Ragione di adoprar sicuramente l'Arme, si da offesa come da difesa

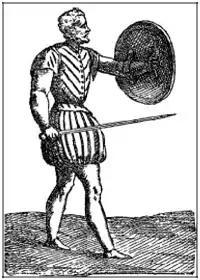
Sword and shield from the treatise of Giacomo di Grassi "Ragione di adoprar sicuramente l'Arme, si da offesa come da difesa"

Swords and spears, when used to fight at close quarters, both work on the same principles. They are bladed weapons, with handles of varying lengths. What is important to keep in mind when using these is their length. There are three lengths, which determine how they are held and used: short, medium and long. Short, like a single-handed sword, means about half the height of the user. Medium, like a two-handed sword or a short spear, means about the height of the user. Long, like a pike, means significantly taller than the user.